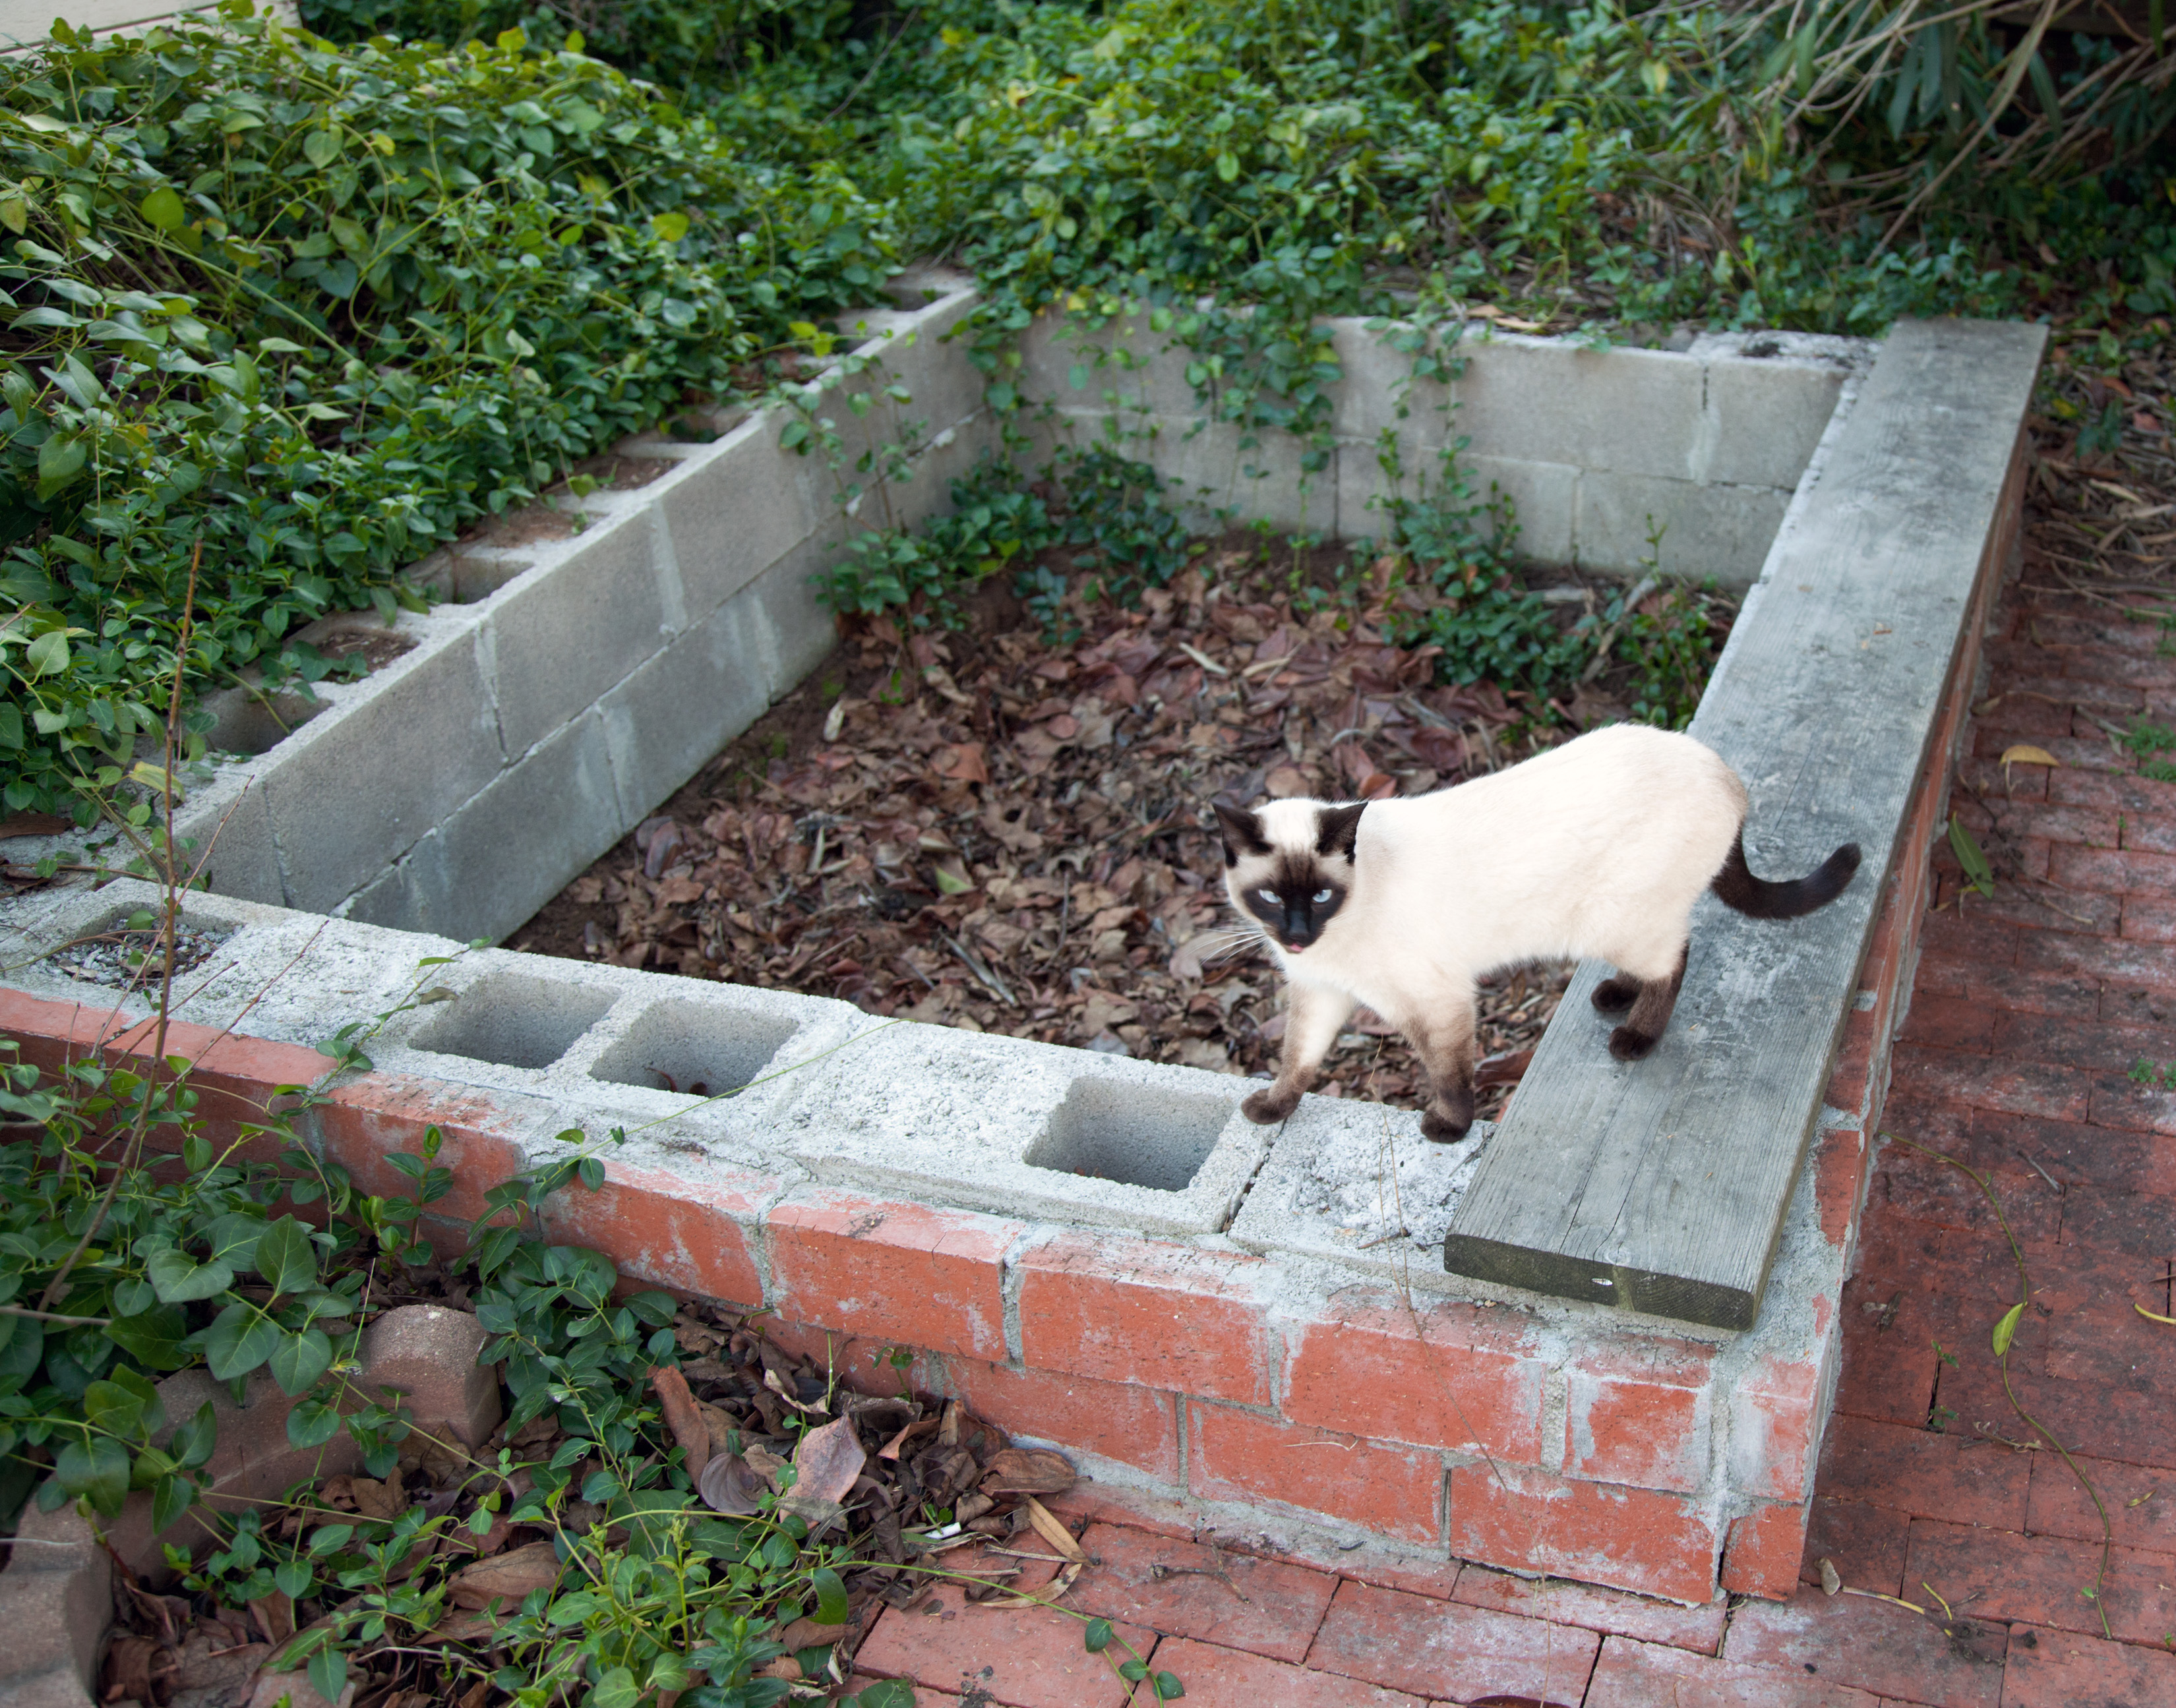
cat, feline, backyard, mammal, garden, brick, goats, unfinished, yard, cinderblock, fishpond, dog like mammal